Zerega's Spanish Troubadours

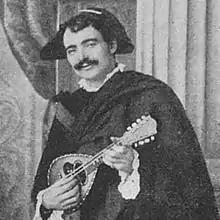
Eduardo Zerega, AKA Edgar E. Hill

In America in 1887, the 5-piece troupe toured as "Zerega's Royal Spanish Troubadours" to favourable reviews, in San Rafael, Los Angeles, San Bernardino Opera House, and Sacramento. A review noted: